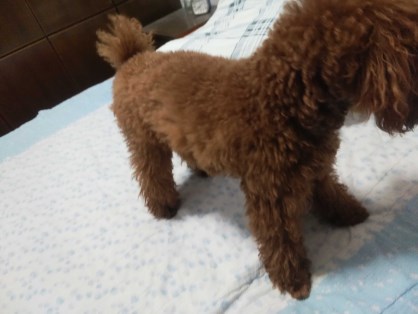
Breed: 7449-n000128-teddy